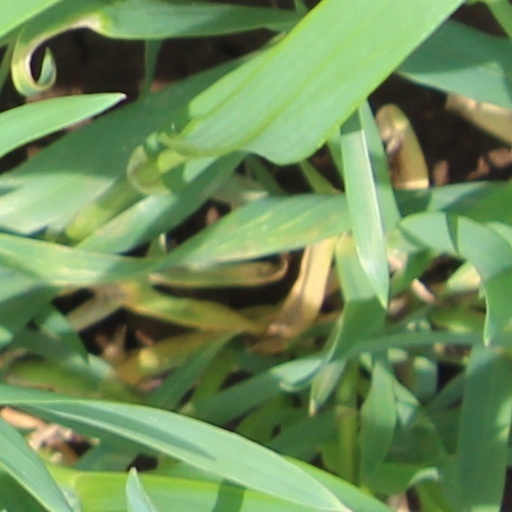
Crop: wheat